Toyota Auto Body

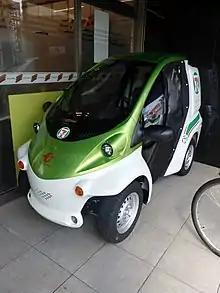
A COMS

was one of the first manufacturing subsidiaries of Toyota. It was established in 1946 (incorporated July 1947) at Nagoya by a former Toyota Industries sheet metal worker named Gihee Arakawa as . The company firstly made sheet metal work for Toyota, soon adding vehicle interior parts (including seats) and auto bodies. In 1953, it started assembling the Toyota BJ, and later the successive Land Cruisers. The Arakawa-assembled Land Cruiser was the main export product from Toyota in the late 1950s and early 1960s (28% of all vehicle exports in the period 1956–1964). In 1960, it entered into production the RK160B (Coaster). The company opened two new plants around Toyota City during the 1960s: Kotobuki (1960) and Yoshiwara (1962). It was renamed as in 1961, before adopting the "Araco" name in 1988. In 1995, the company began assembling Lexus vehicles. In 2004, Araco activities were split and the auto body and vehicle production operations became part of Toyota Auto Body. The vehicle interior business was merged into Toyota Boshoku.